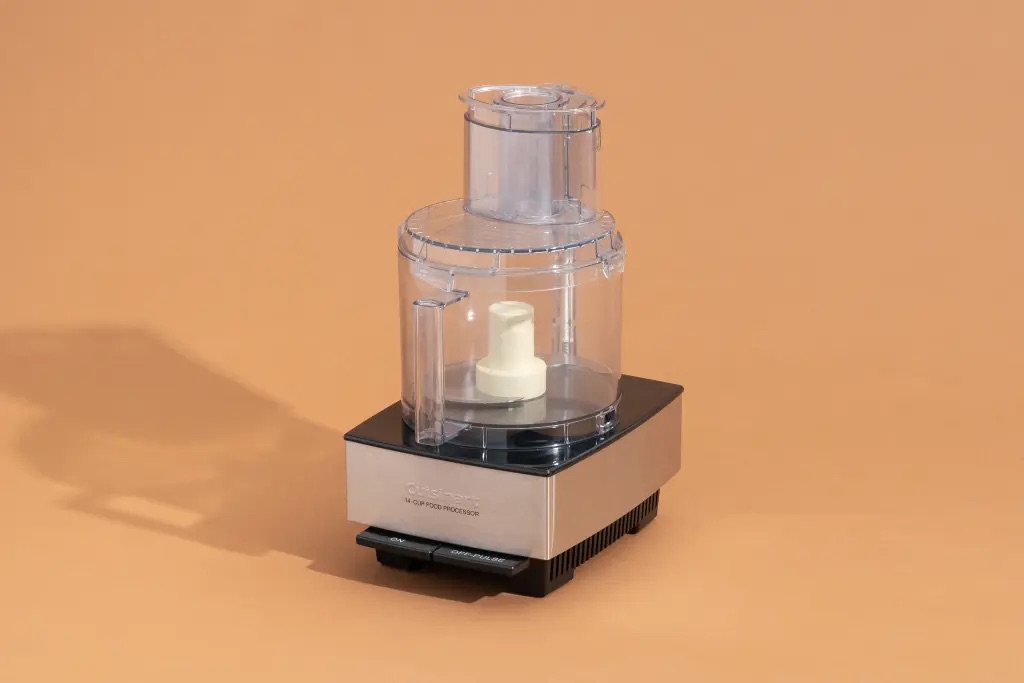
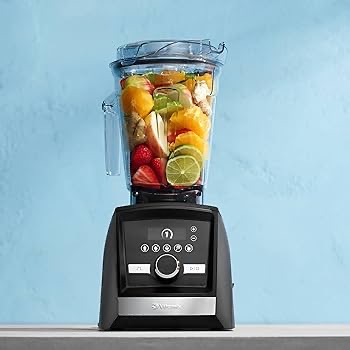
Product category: items_blender
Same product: no